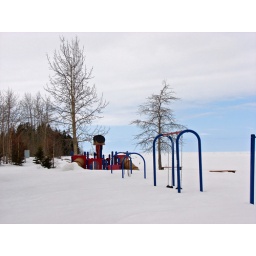
No sand in sight yet, but the blue skies are a treat.